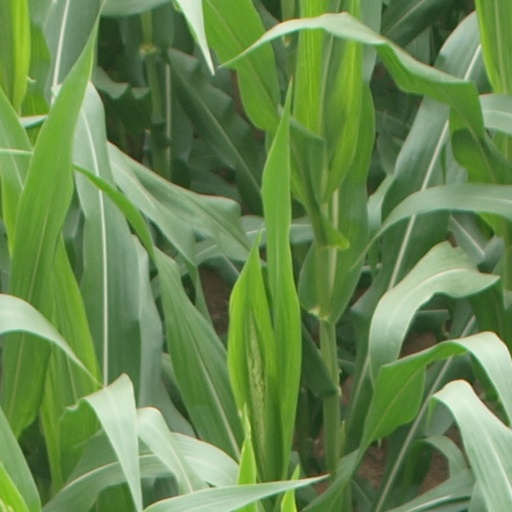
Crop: maize; corn